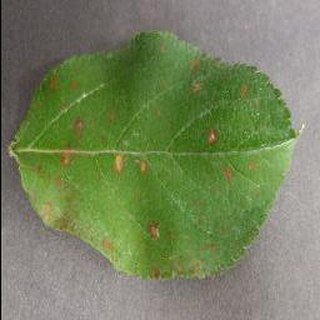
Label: apple_cedar_apple_rust